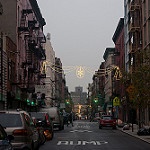
Scene: Outdoor